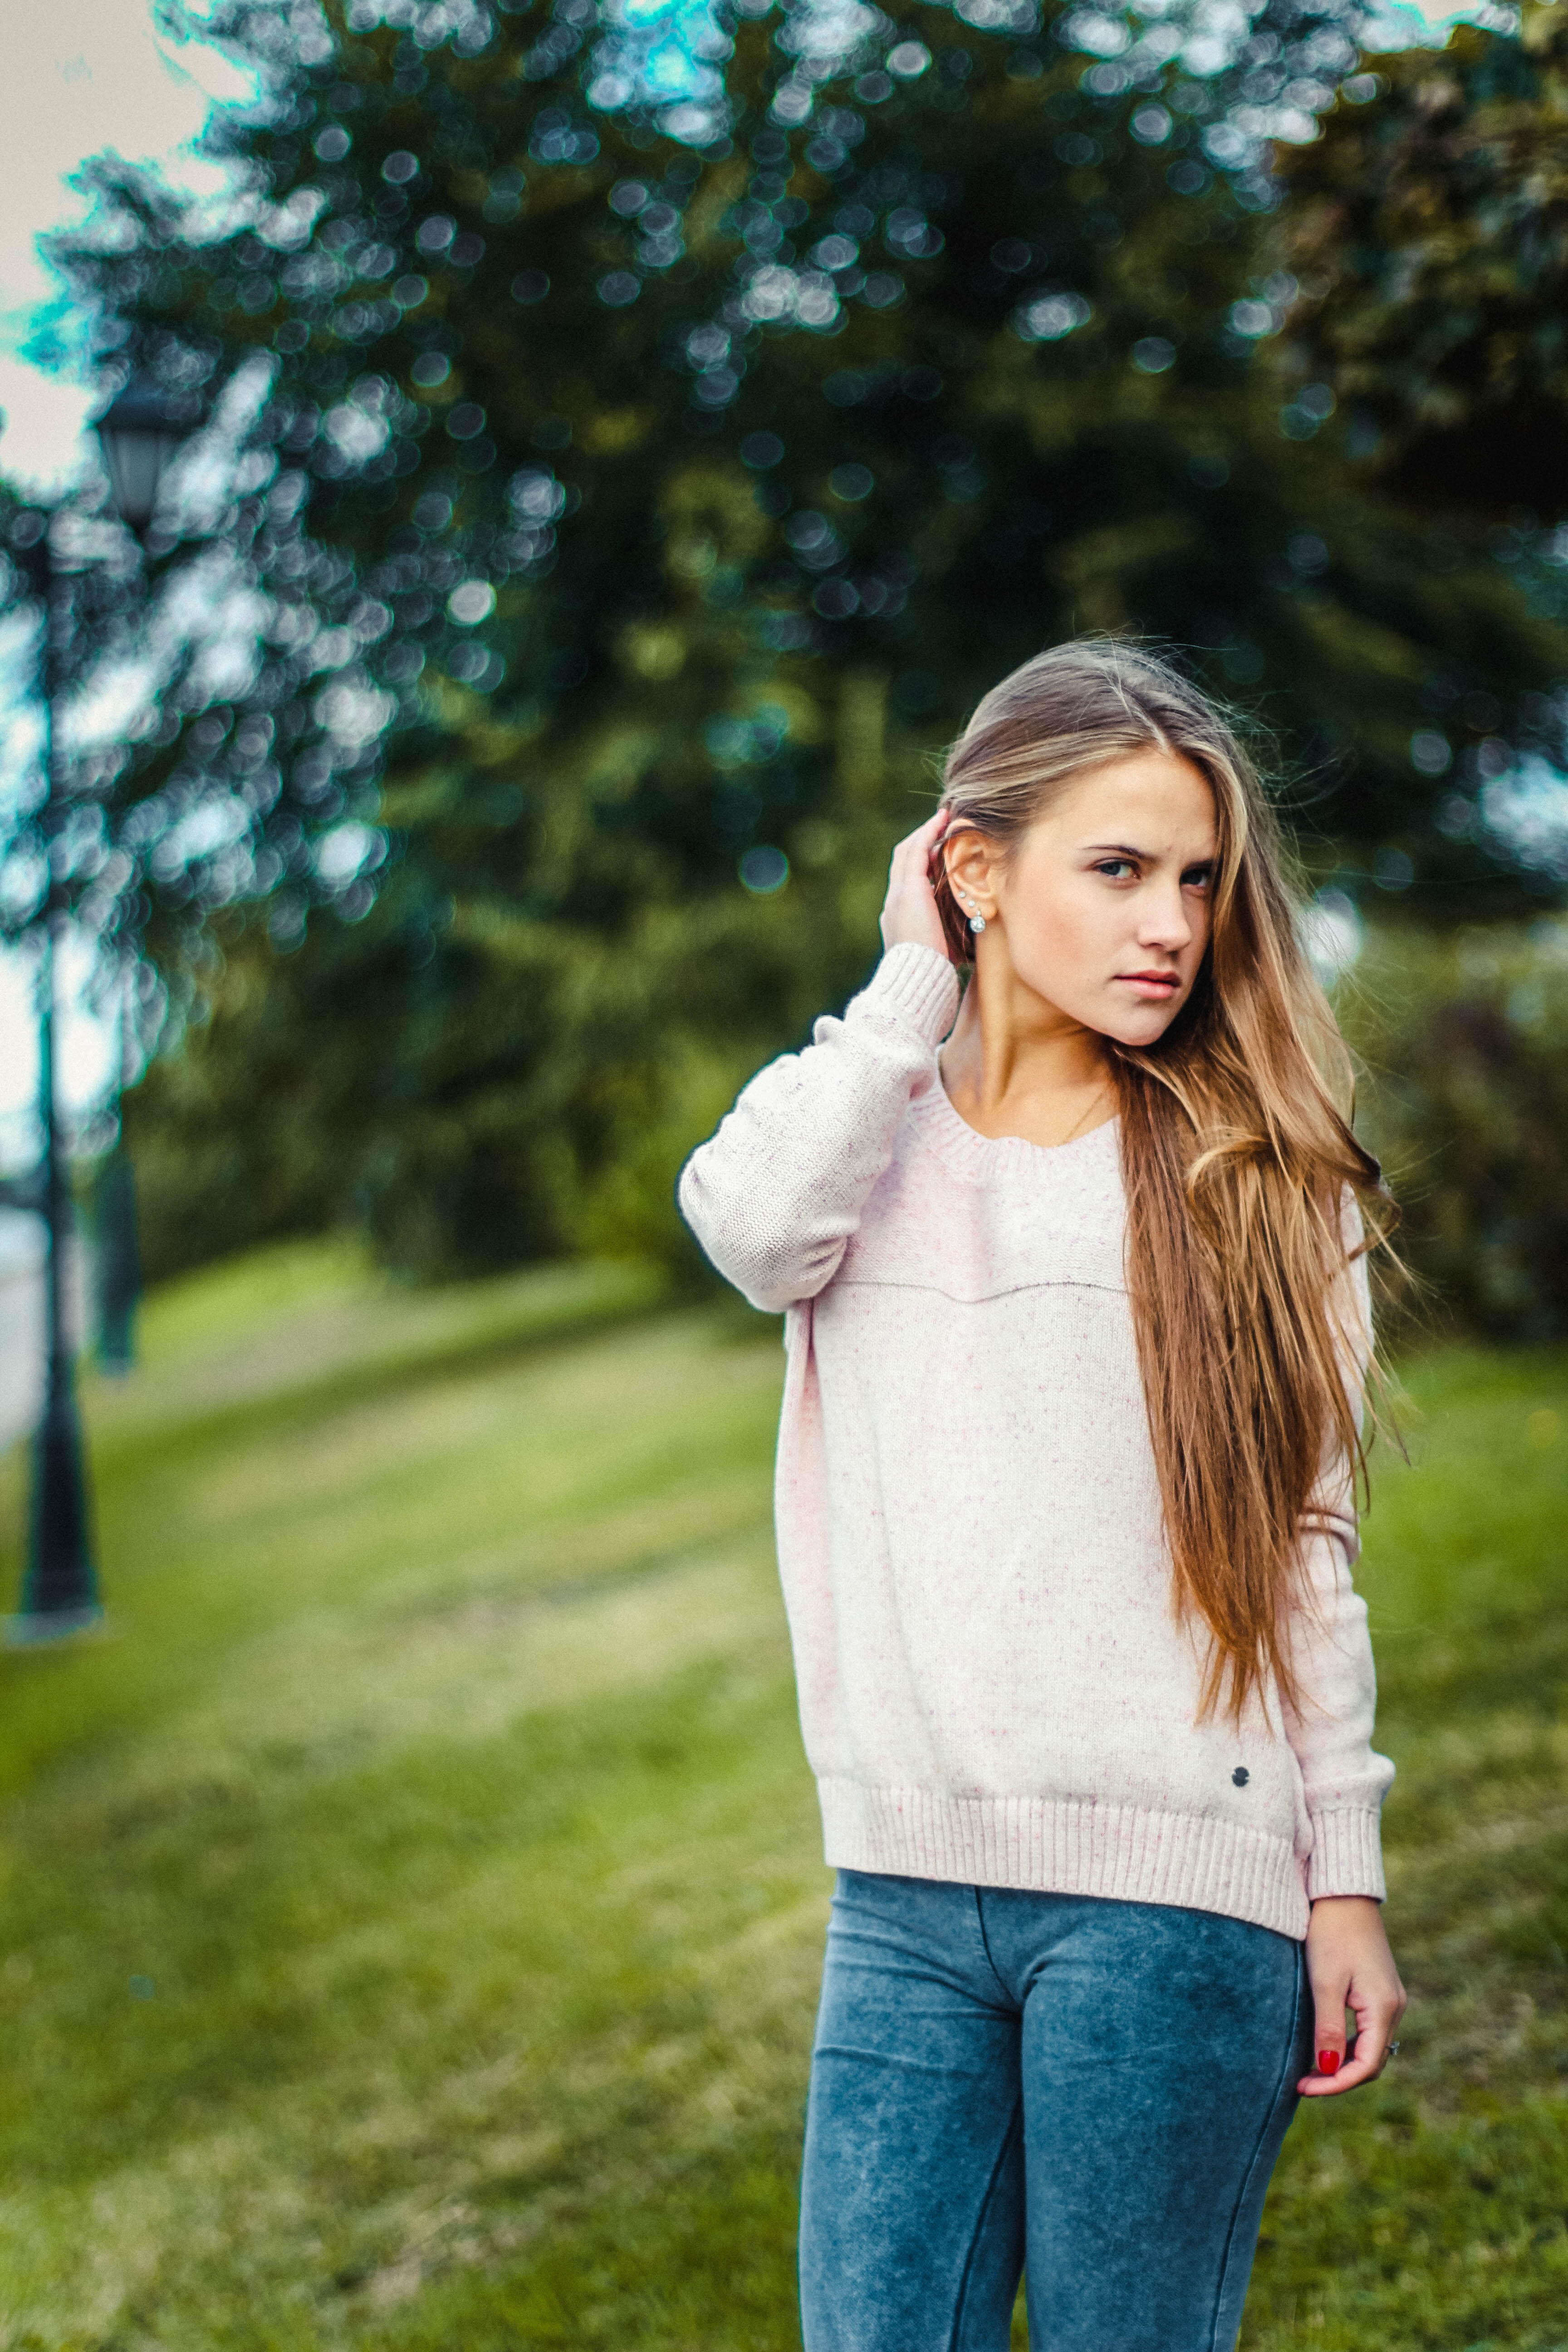
grass, girl, woman, hair, lawn, photography, model, spring, green, long hair, photograph, pretty, posture, photo shoot, portrait photography